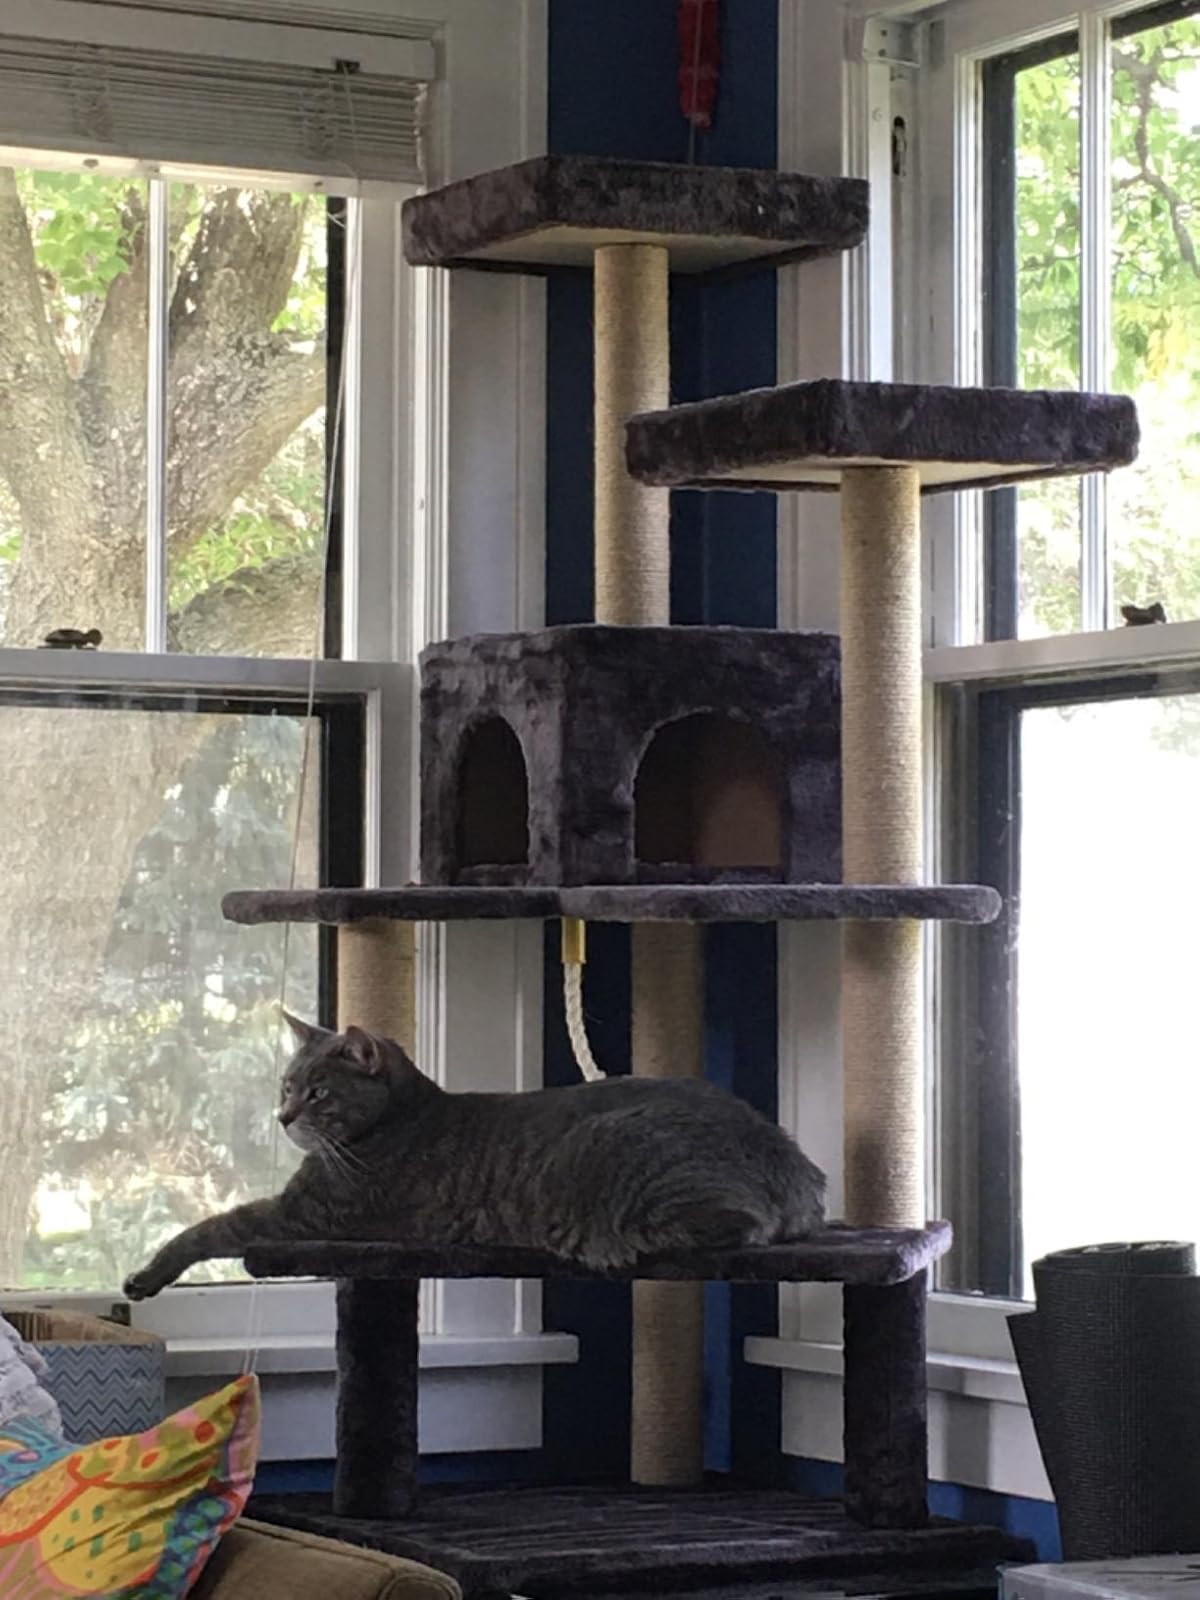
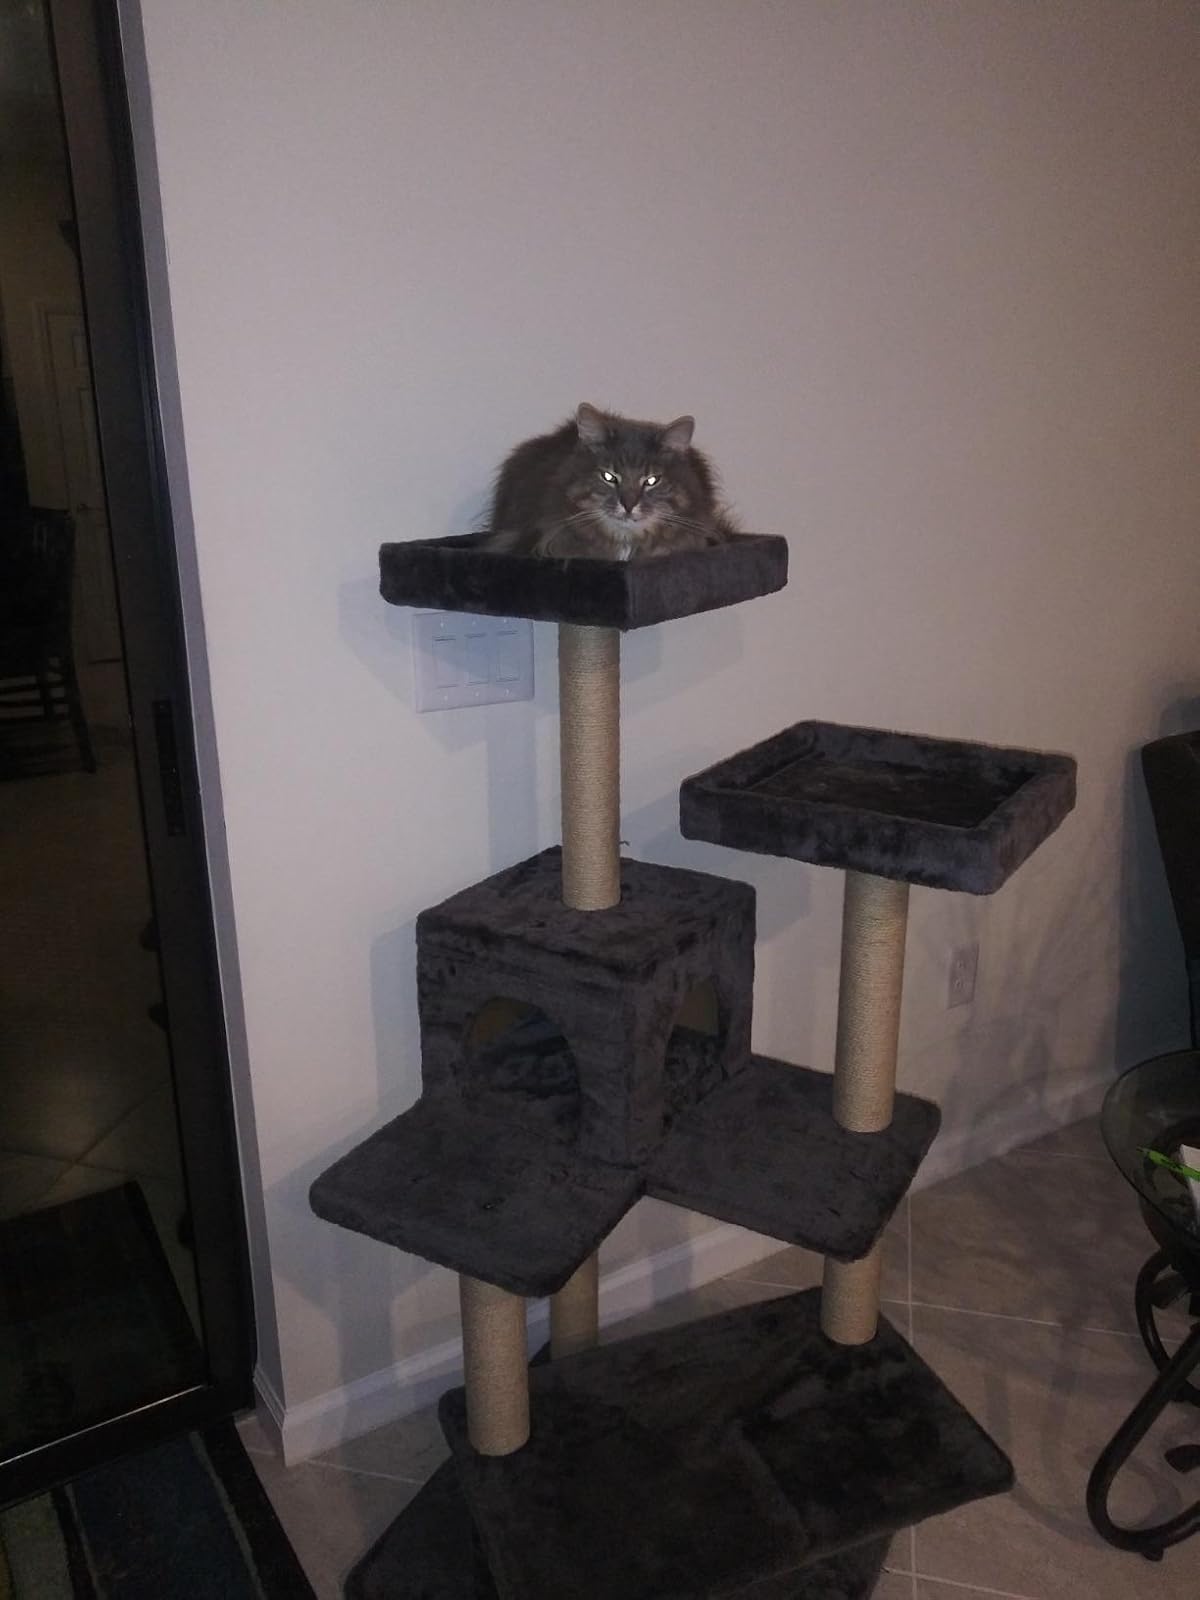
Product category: items_cat tree
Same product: yes